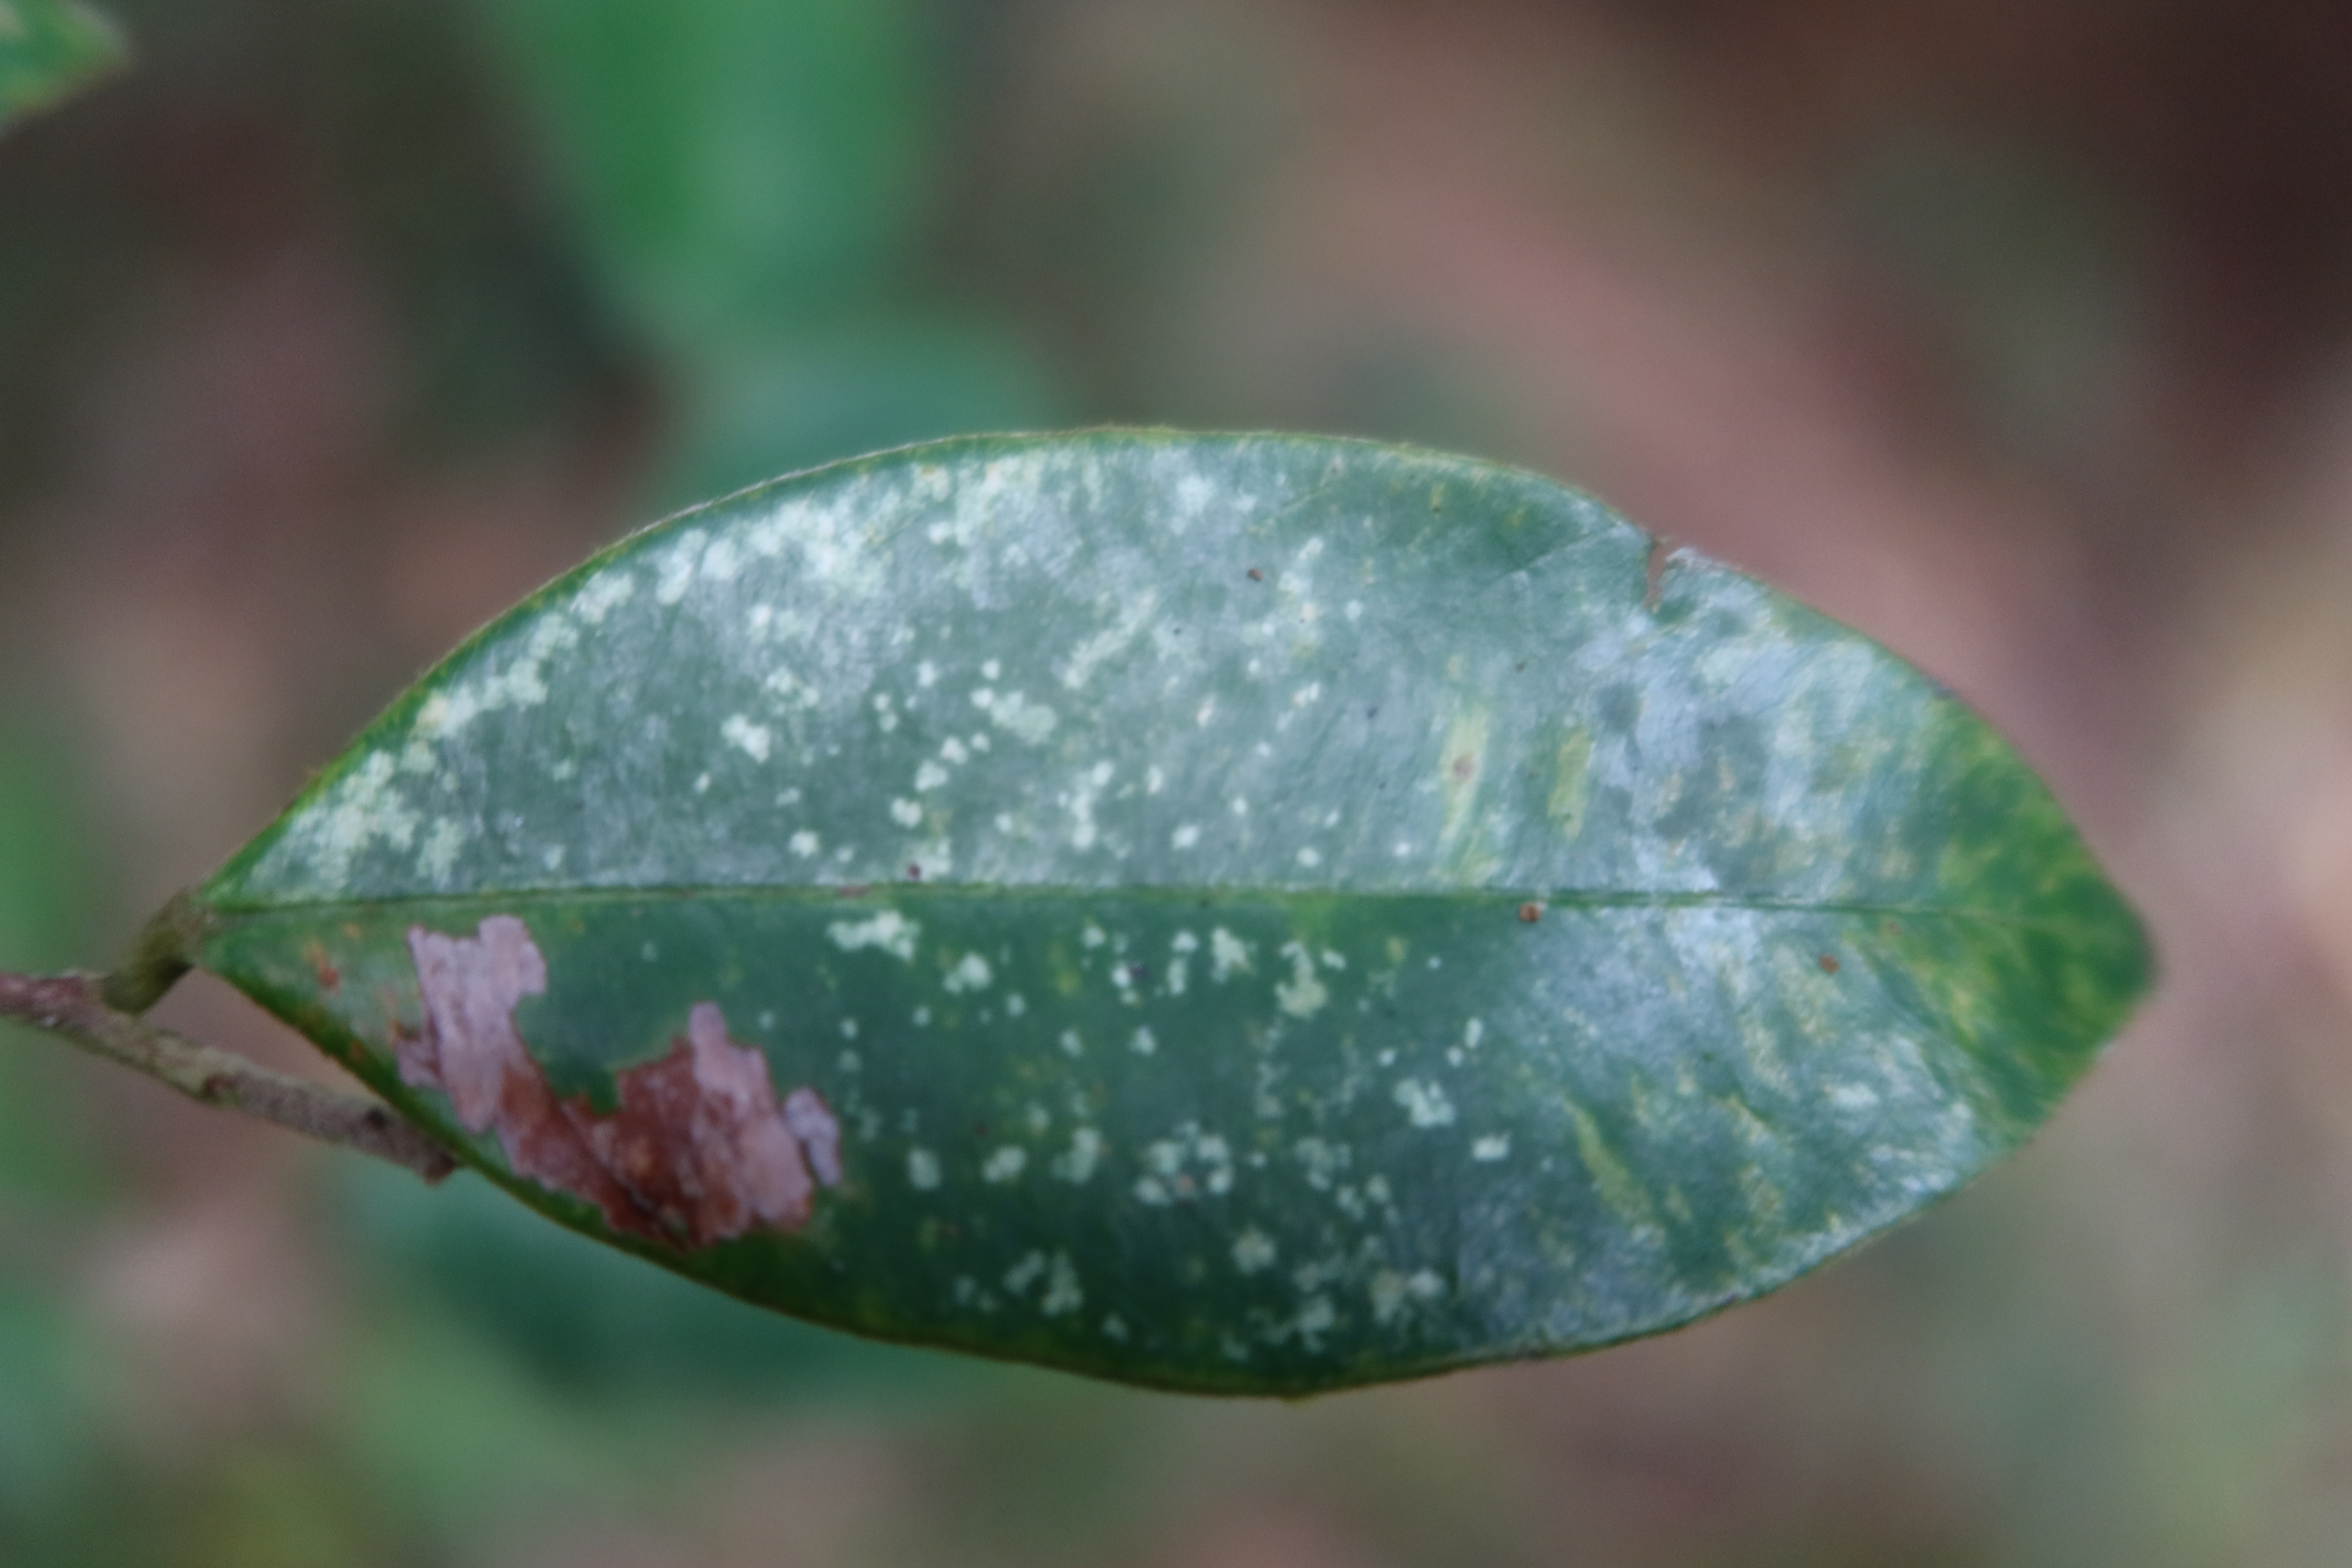
Label: Downy mildew